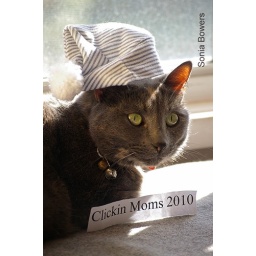
2 things that ryhme - cat in a hat